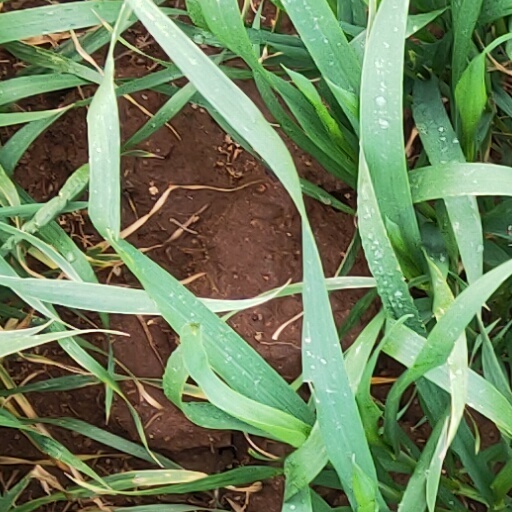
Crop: wheat